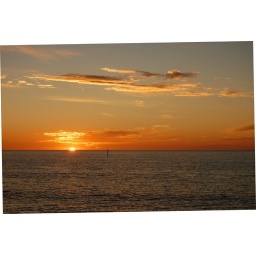
The sun sets over the ocean off the coast in Adelaide (Brighton), colouring the sky gold and gilding the edges of the clouds.